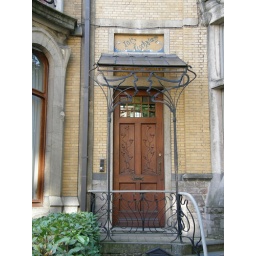
house door in Zurenborg